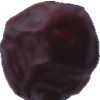
Label: dates